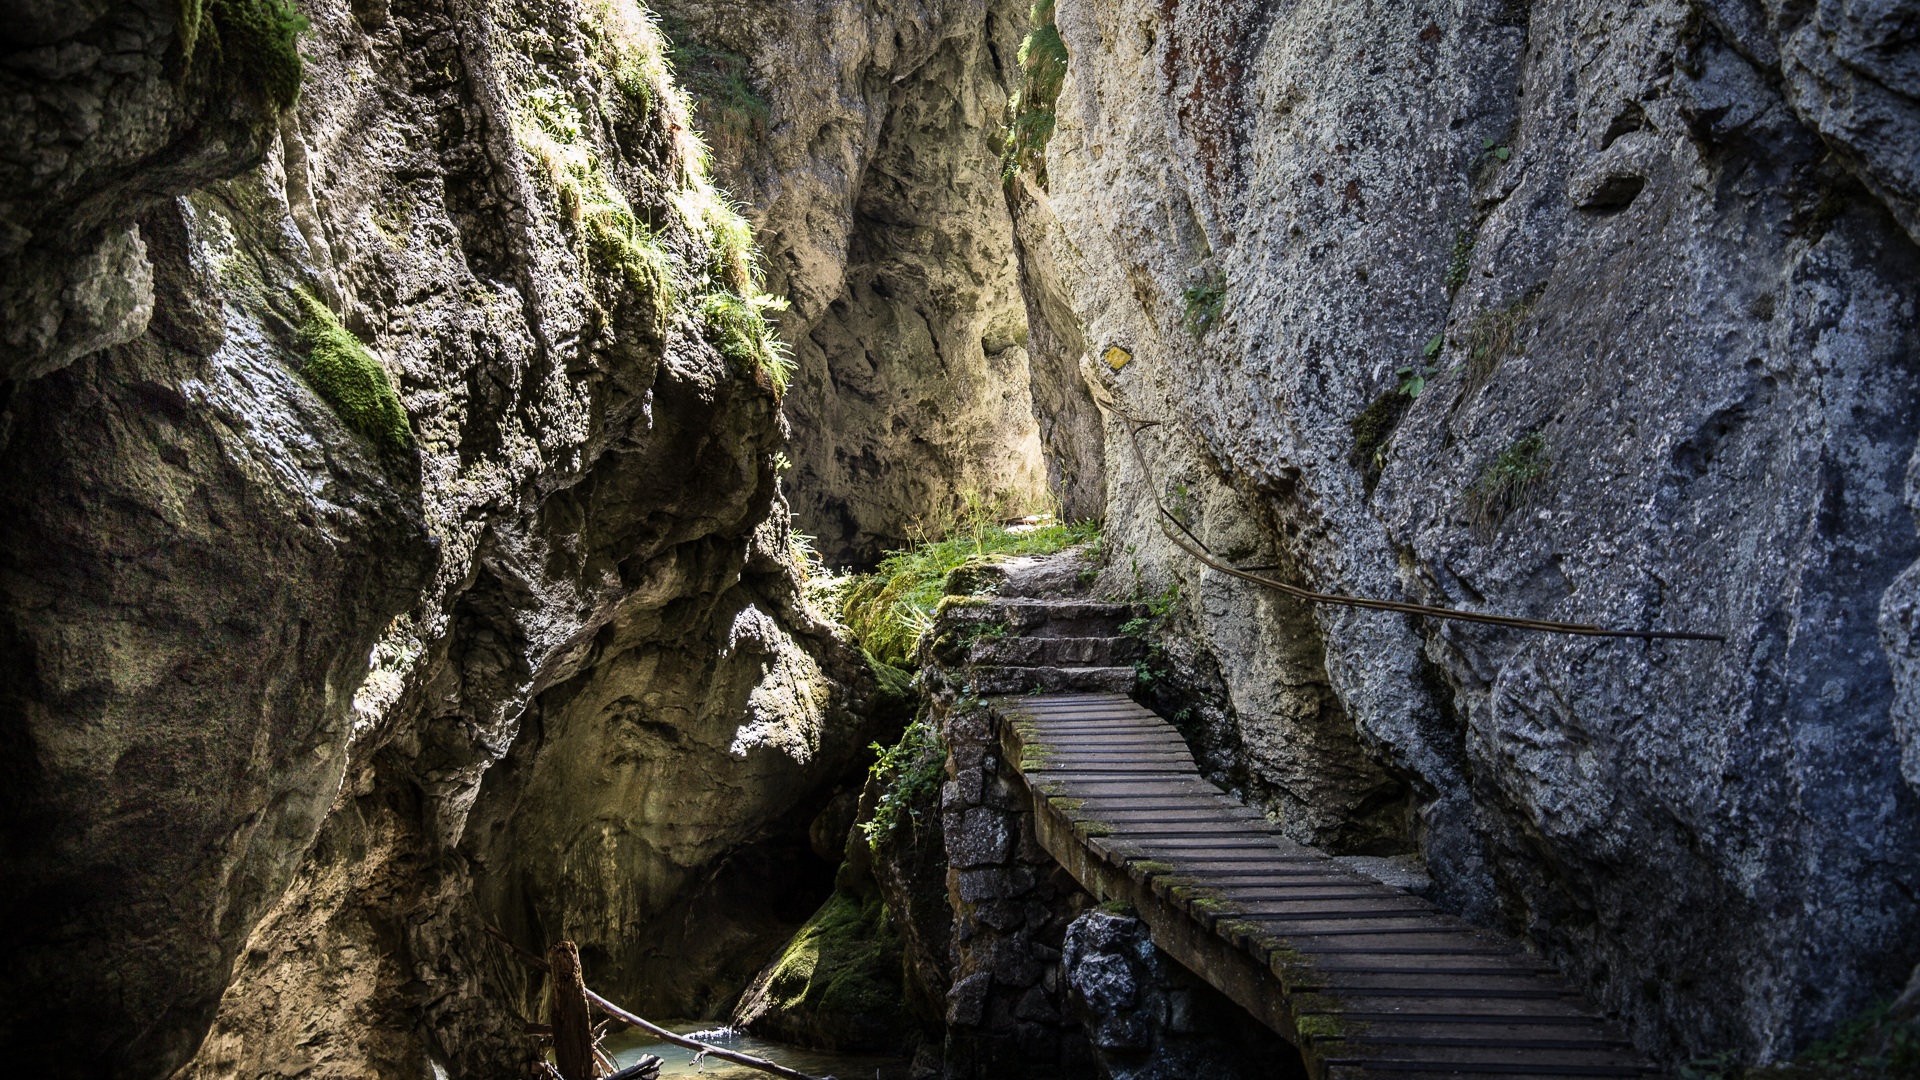
tree, nature, rock, hiking, trail, bridge, adventure, river, green, jungle, hike, gorge, terrain, geology, ravine